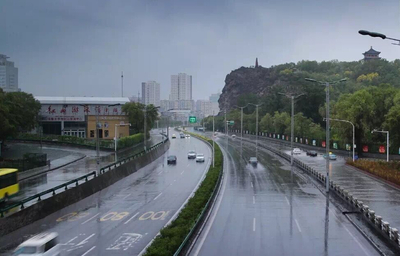
Weather: rain or strom